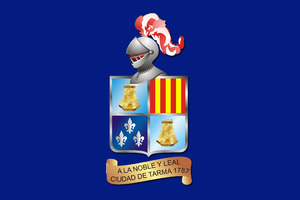
Tarma est une ville péruvienne, capitale du district du même nom et de la province de Tarma, dans la Région de Junín. Elle est située à 3 060 mètres d'altitude. La population du district était estimée à 60 542 habitants en 2002 et a une superficie de 459.95 km².